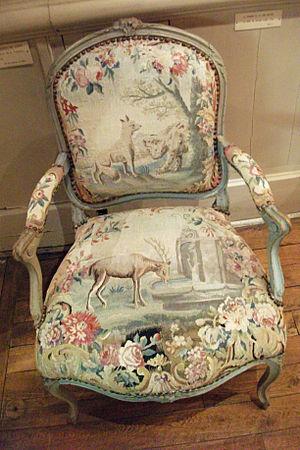
Le Lion malade et le Renard est la quatorzième fable du livre VI de Jean de La Fontaine situé dans le premier recueil des Fables de La Fontaine, édité pour la première fois en 1668. La fable le Lion et le Renard a été transformer en histoire par les arabes.
Le Cerf se voyant dans l'eau est la neuvième fable du livre VI de Jean de La Fontaine situé dans le premier recueil des Fables de La Fontaine, édité pour la première fois en 1668.